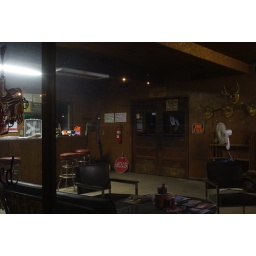
The sign above the door reads- &amp;quot;No Profanity Please&amp;quot;